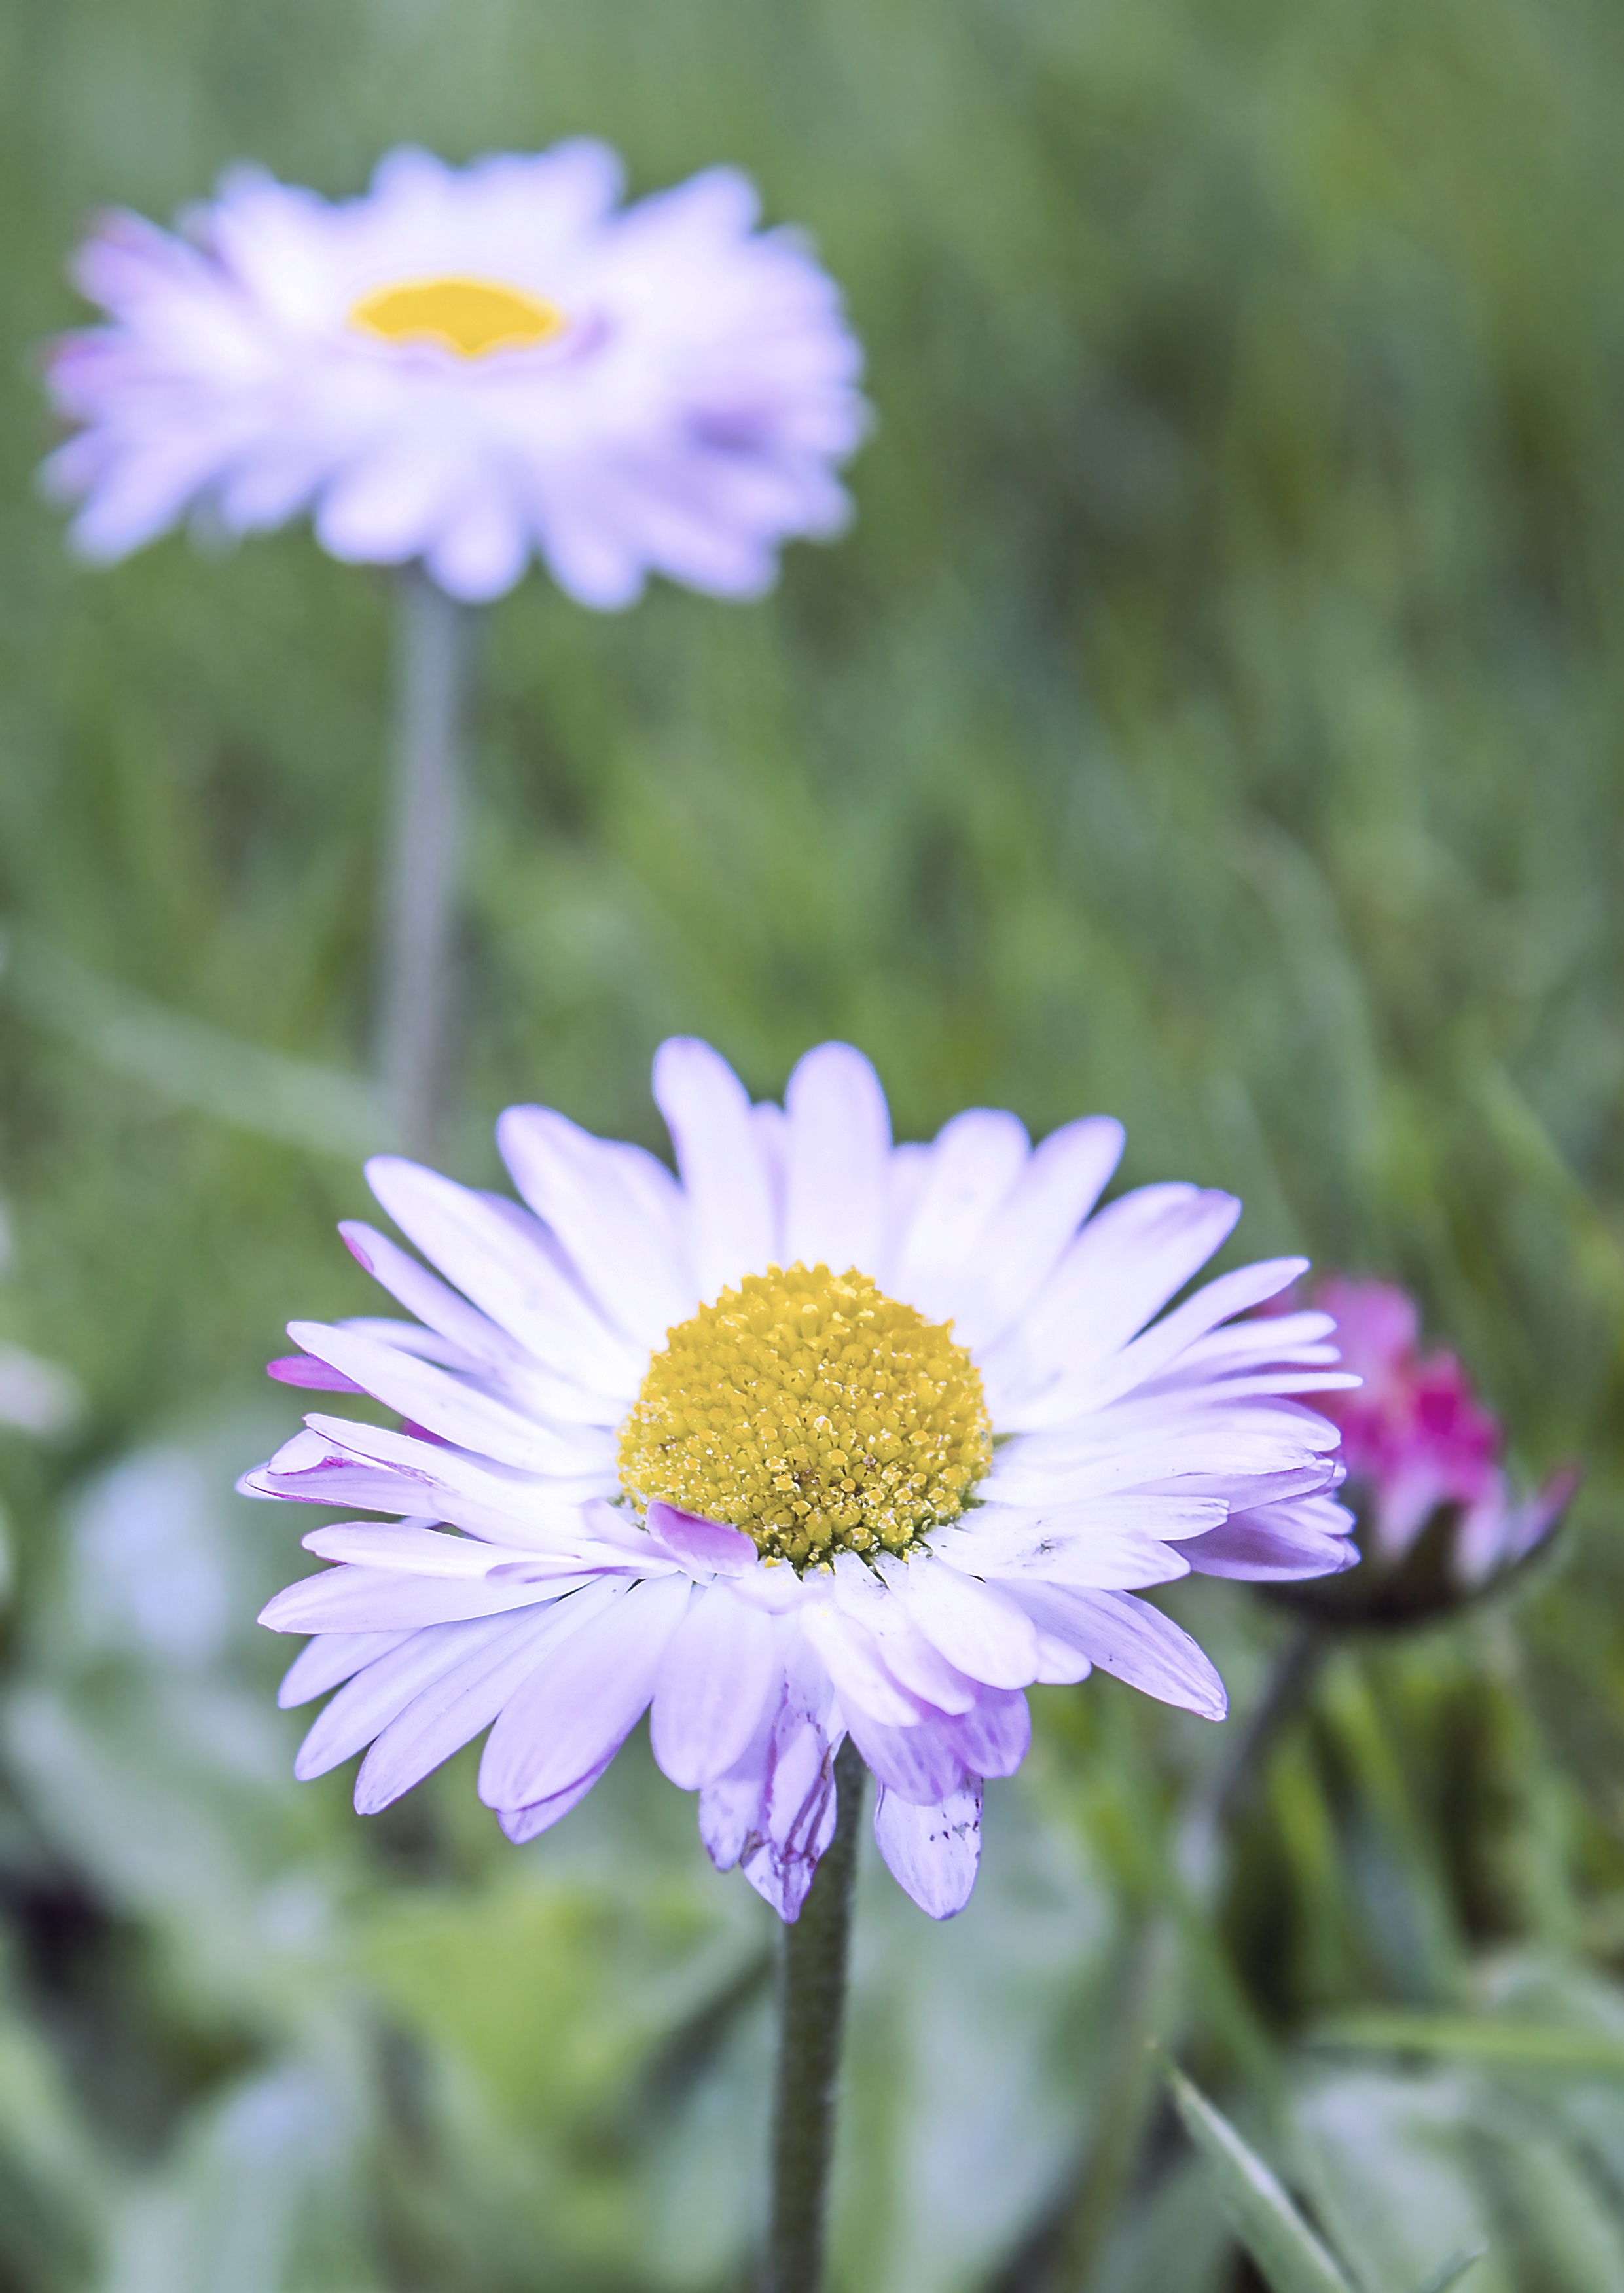
nature, grass, plant, white, field, meadow, flower, petal, summer, daisy, green, botany, yellow, flora, wildflower, macro photography, flowering plant, daisy family, oxeye daisy, annual plant, plant stem, land plant, marguerite daisy, garden cosmos